Inuit clothing

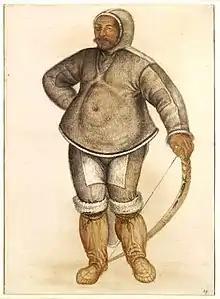
Refer to caption

Inuit clothing expert Betty Kobayashi Issenman identifies five aspects common to the clothing worn by all circumpolar peoples, made necessary by the challenges particular to survival in the polar environment: insulation, control of perspiration, waterproofing, functionality, and durability. Other researchers of Arctic clothing have independently described similar governing principles, generally centred around warmth, humidity control, and sturdiness. Archaeologist Douglas Stenton noted that cold-weather garments such as Inuit clothing must maintain two attributes to be useful: "(i) protection of the body and (ii) the maintenance of task efficiency." Interviews with Qikirtamiut seamstresses in the late 1980s found they sought similar attributes when deciding which bird skins to use and where.